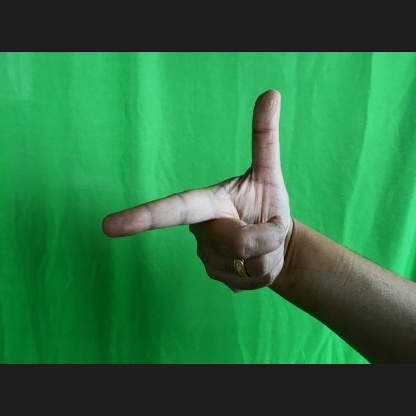
Mudra: Chandrakala